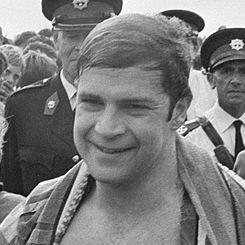
Age: 27